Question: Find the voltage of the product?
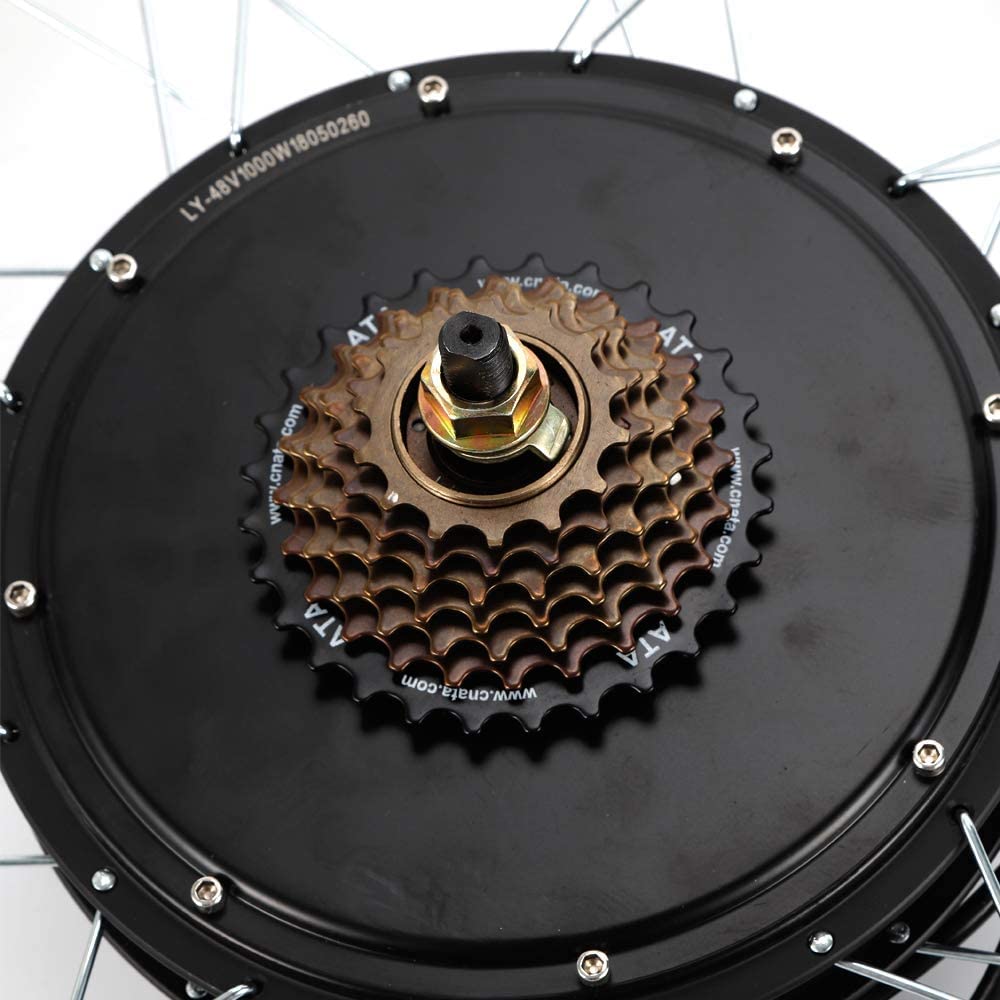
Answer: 48.0 volt